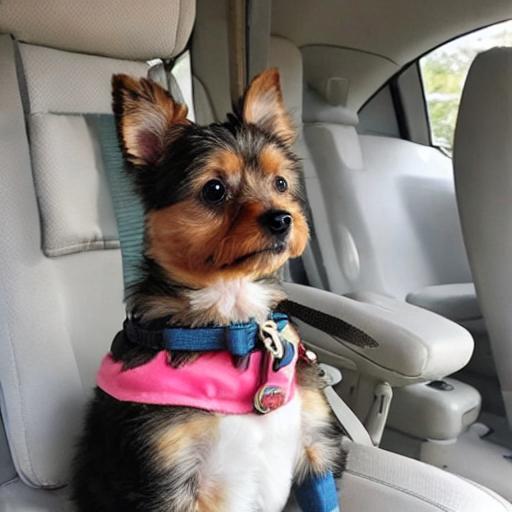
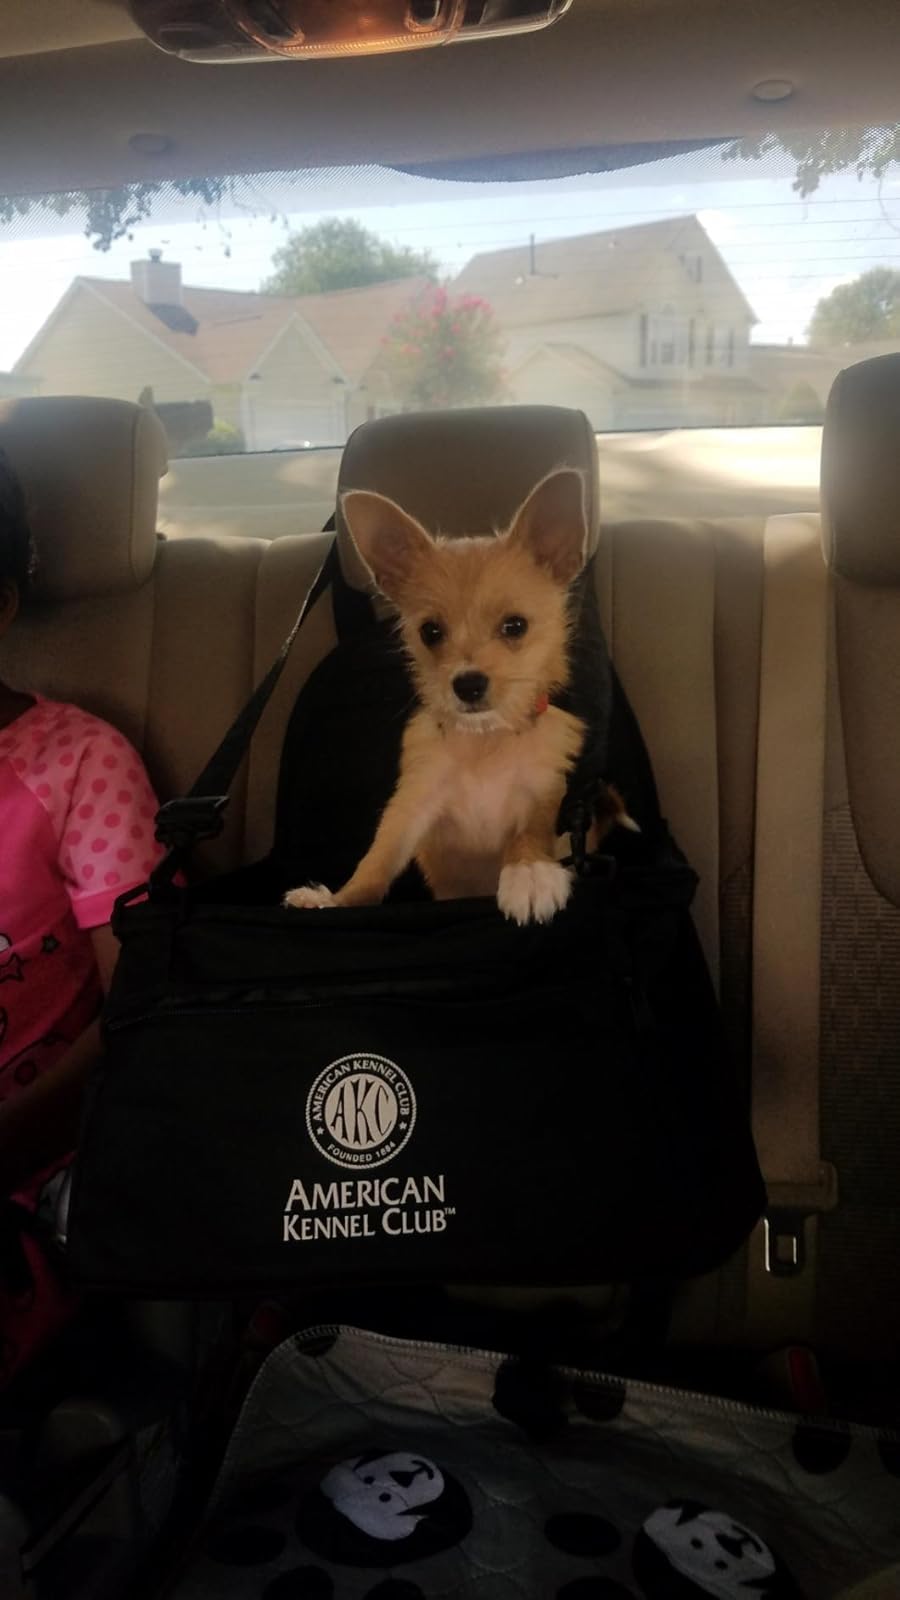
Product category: items_kennel
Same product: no